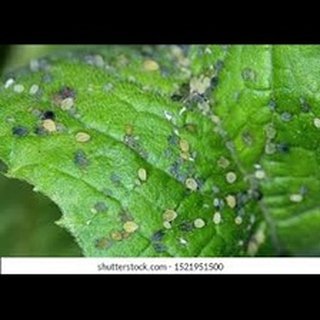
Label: wheat_aphid